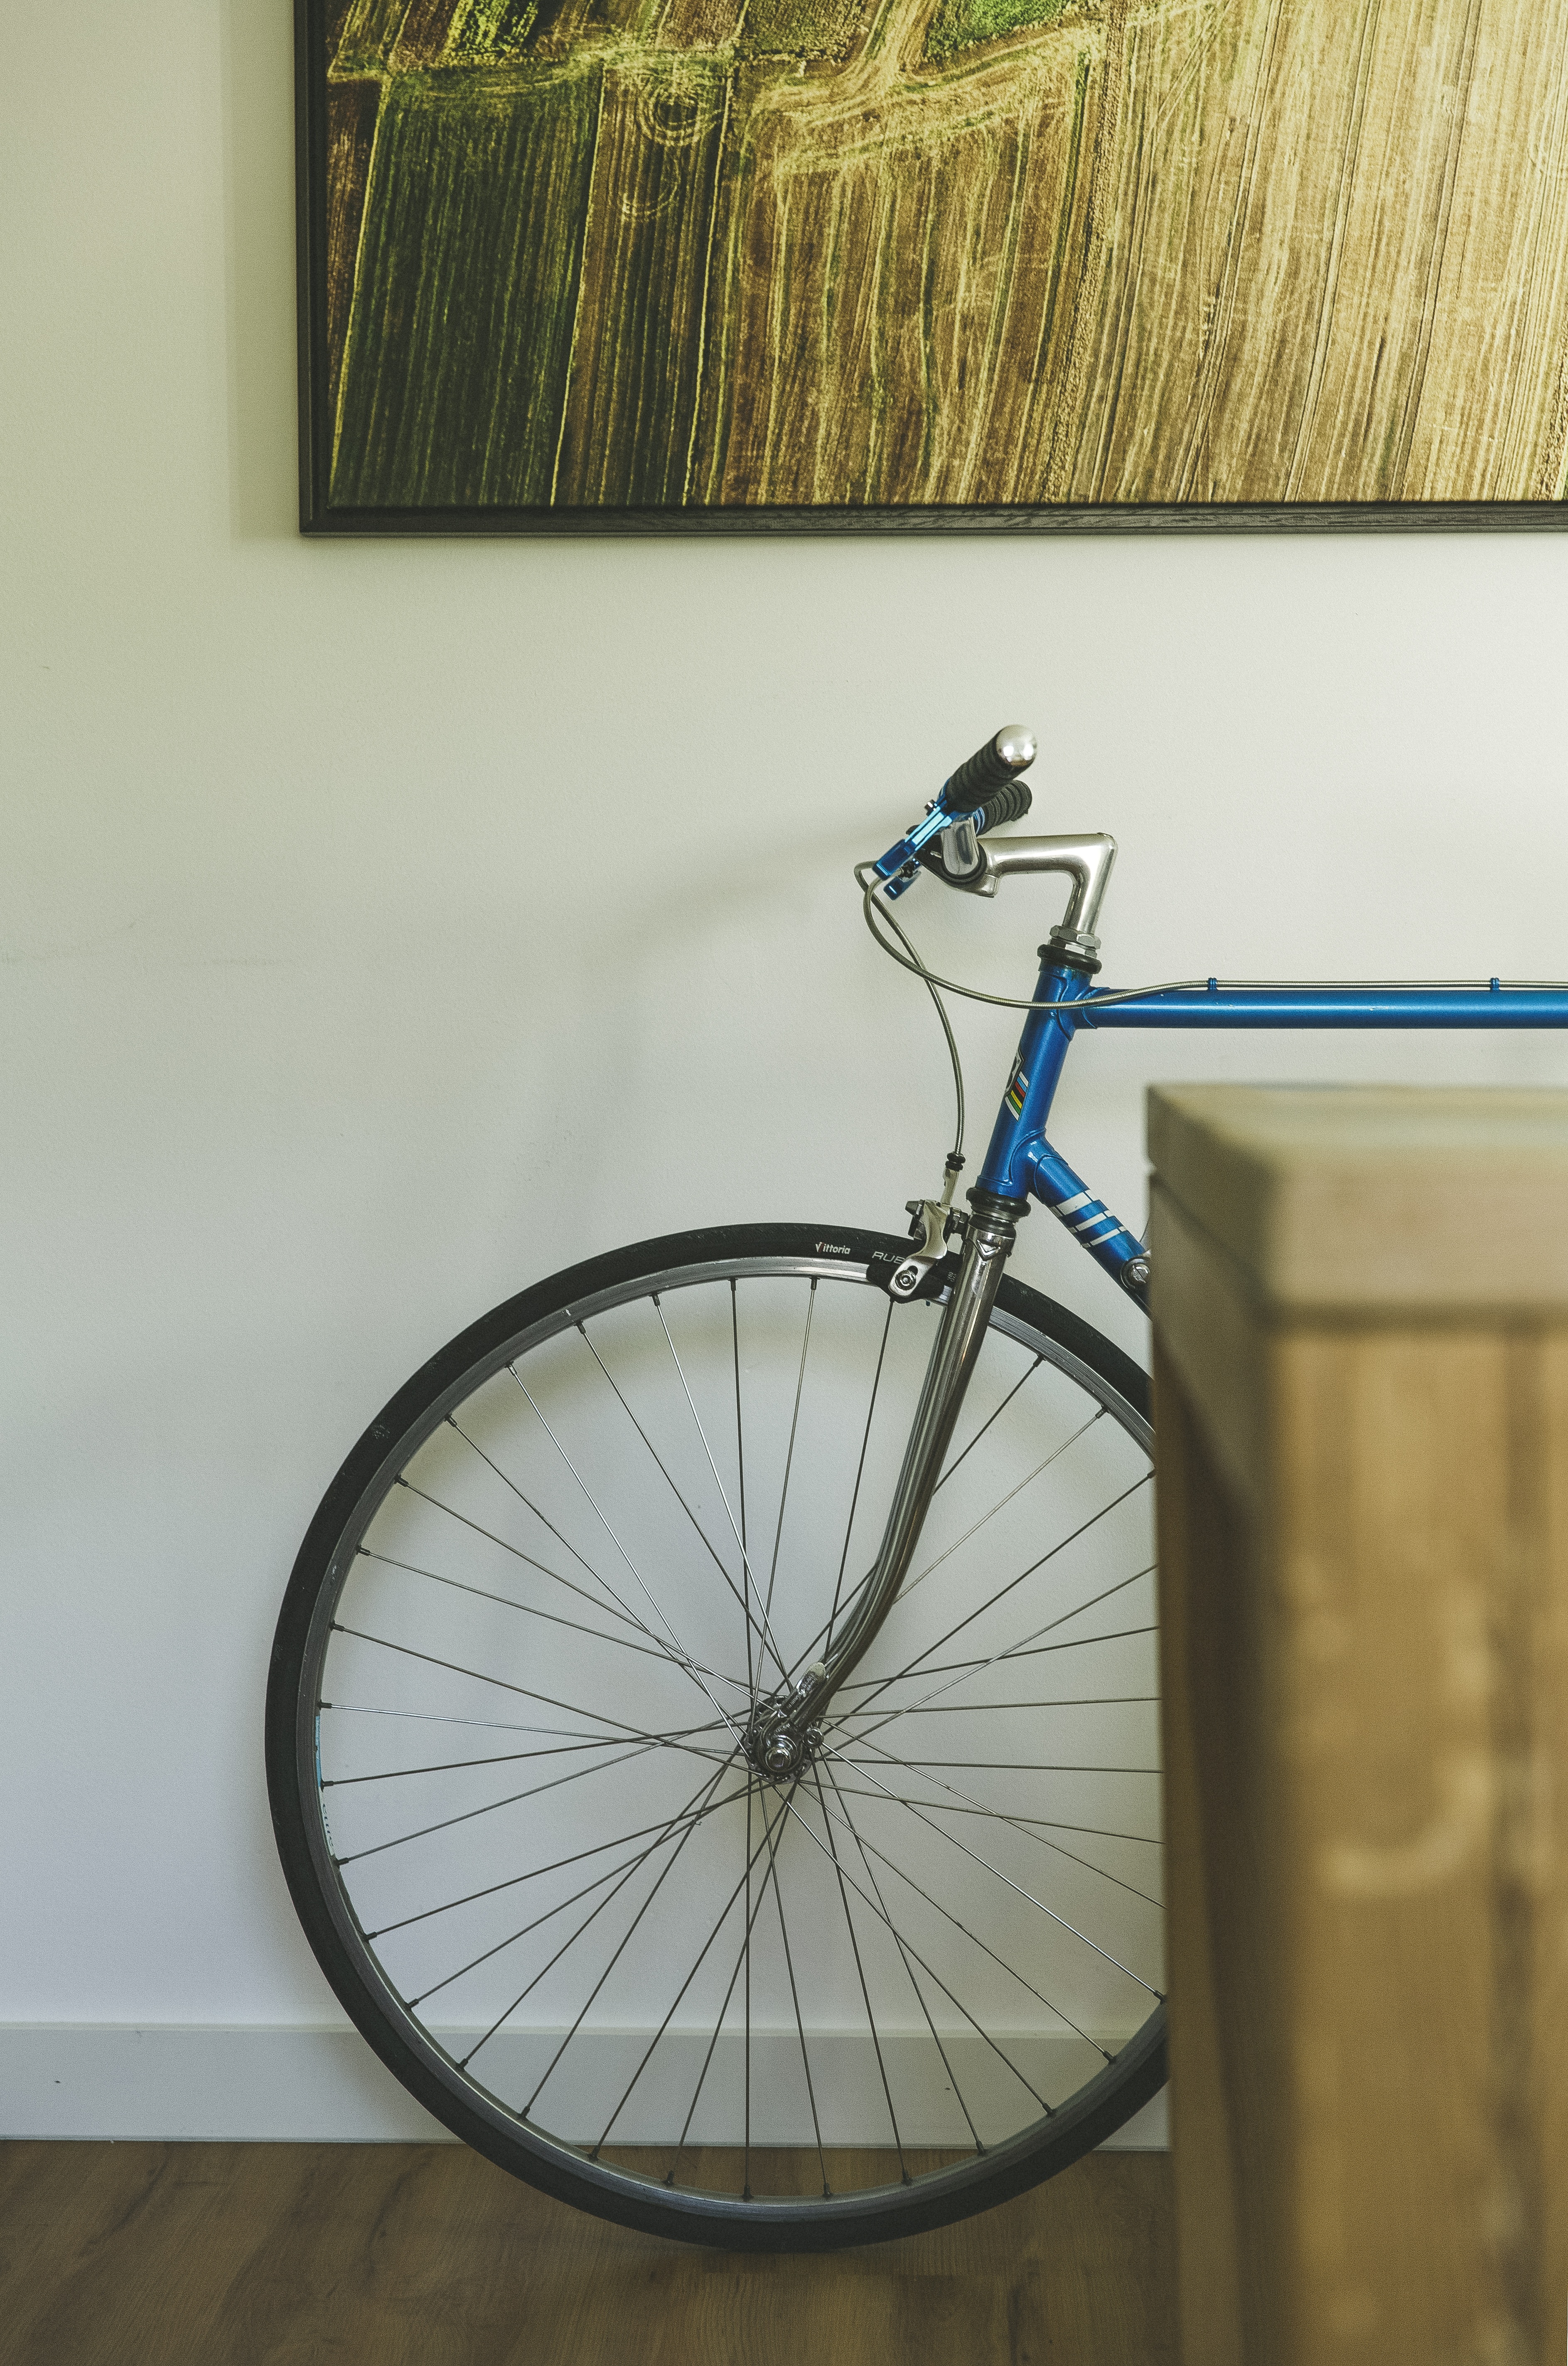
desk, wood, vintage, wheel, retro, old, bicycle, bike, urban, steel, vehicle, office, hipster, sports equipment, cycling, design, style, 80, classic, circuit, locomotion, trend, road bike, cyclists, stylish, hip, sport bike, chic, steel frame, bicycle frame, brake levers, racing cyclists, bicycle wheel, land vehicle, cyclo cross bicycle, road bicycle, racing bicycle